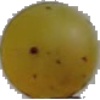
Label: Grape White 3